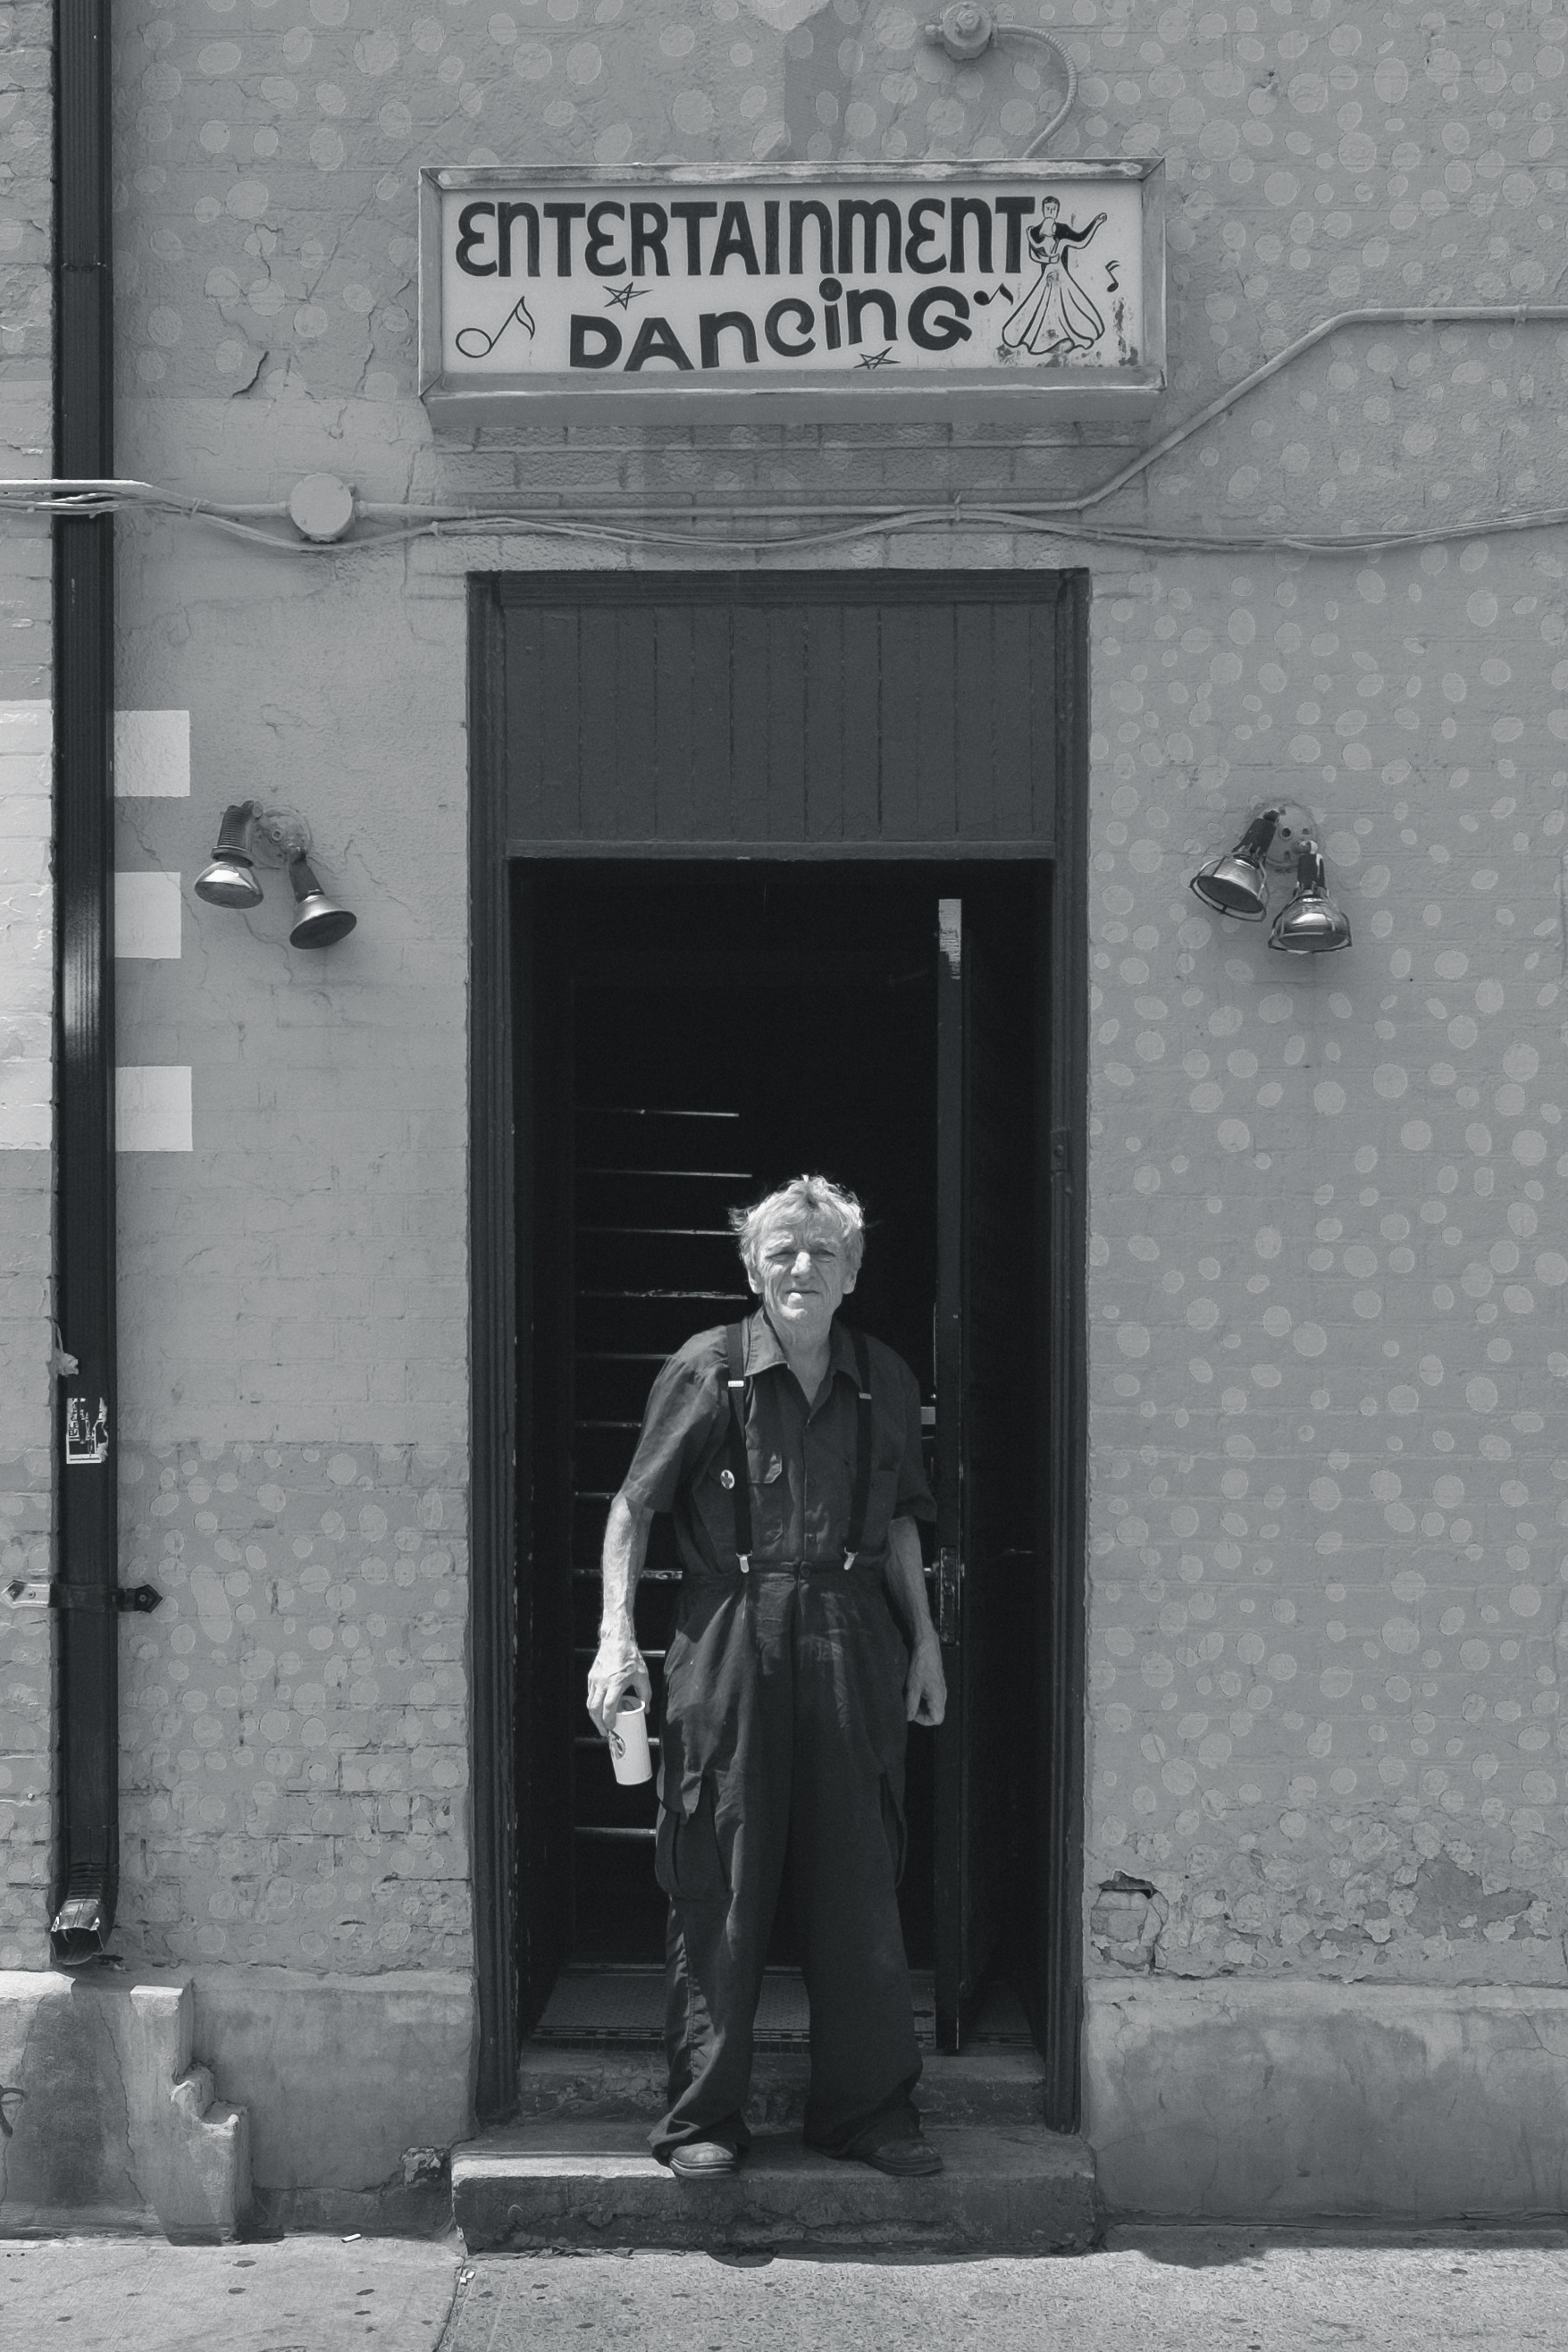
man, black and white, road, white, street, monument, statue, exit, entrance, drink, business, black, monochrome, old man, art, fun, infrastructure, drunk, photograph, image, commerce, entertain, monochrome photography, stoned